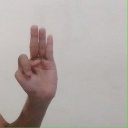
अक्षर: भ